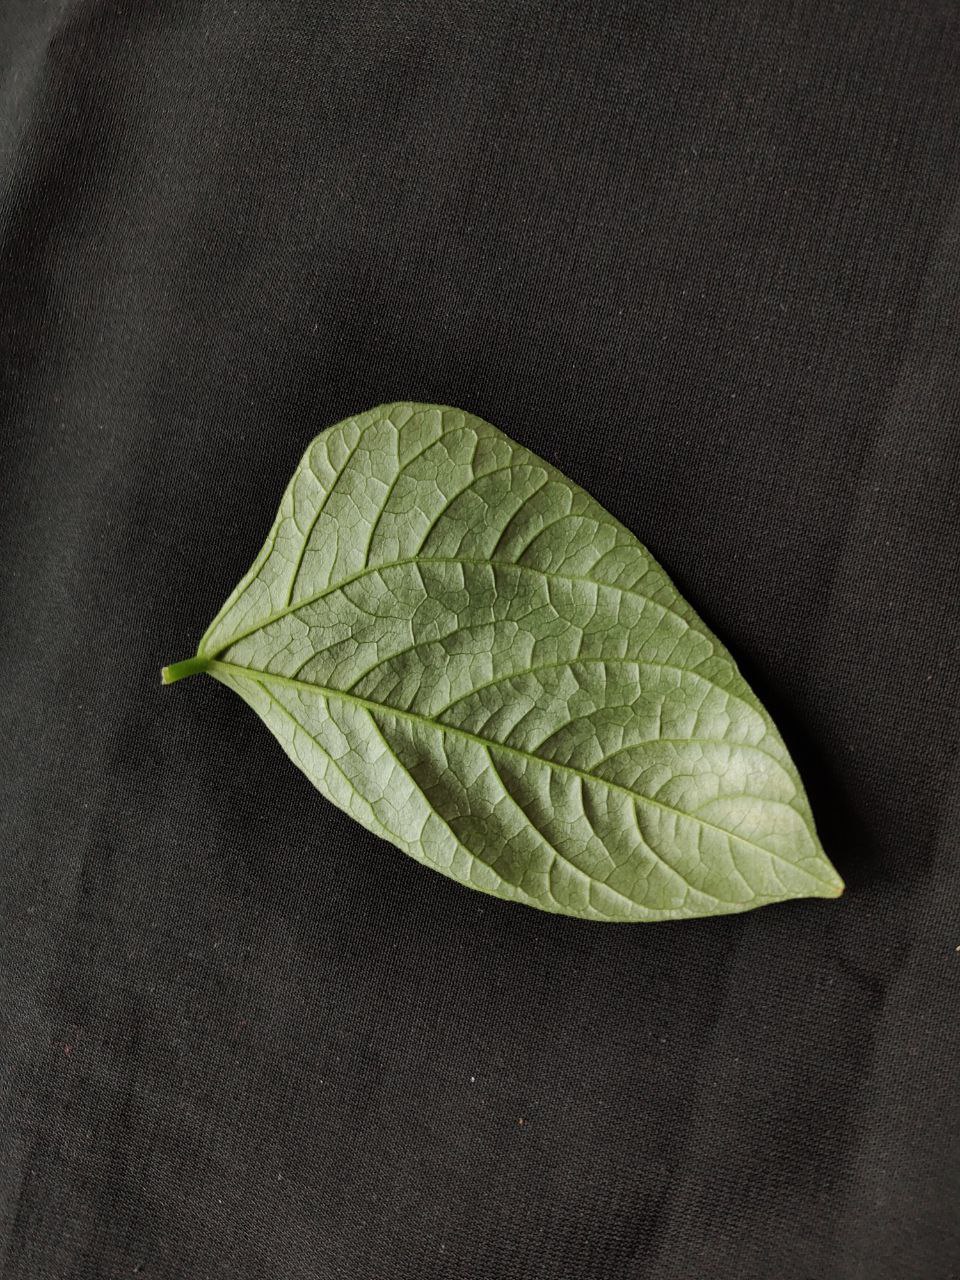
Crop: cowpea
Leaf condition: Fresh Leaf